I, Robot (short story)

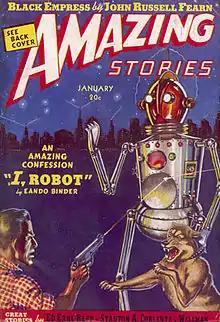

"I, Robot" is a science fiction short story by Eando Binder (nom de plume for Earl and Otto Binder), part of a series about a robot named Adam Link. It was published in the January 1939 issue of "Amazing Stories".